Jan Władysław Woś

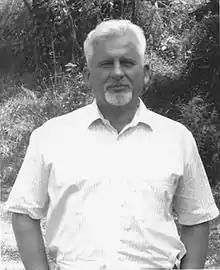
Jan Władysław Woś in 2005

He owns remarkable collections of rare books, prints, engravings, parchments from the 10th to the 16th centuries, and topographical maps, all related to Polish history and culture.